Her Temporary Husband

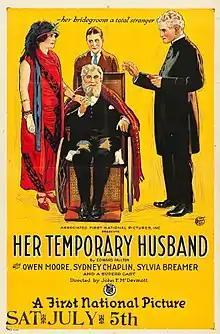
Theatrical release poster

Her Temporary Husband is a 1923 American silent comedy film directed by John McDermott and starring Owen Moore. Based upon a play of the same name by Edward A. Paulton, it was produced and distributed by Associated First National (later First National Pictures).